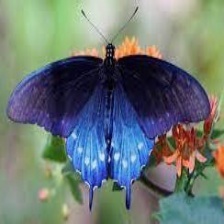
Species: PIPEVINE SWALLOW